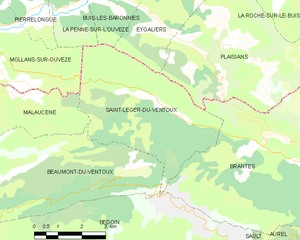
Carte des communes françaises Saint-Léger-du-Ventoux